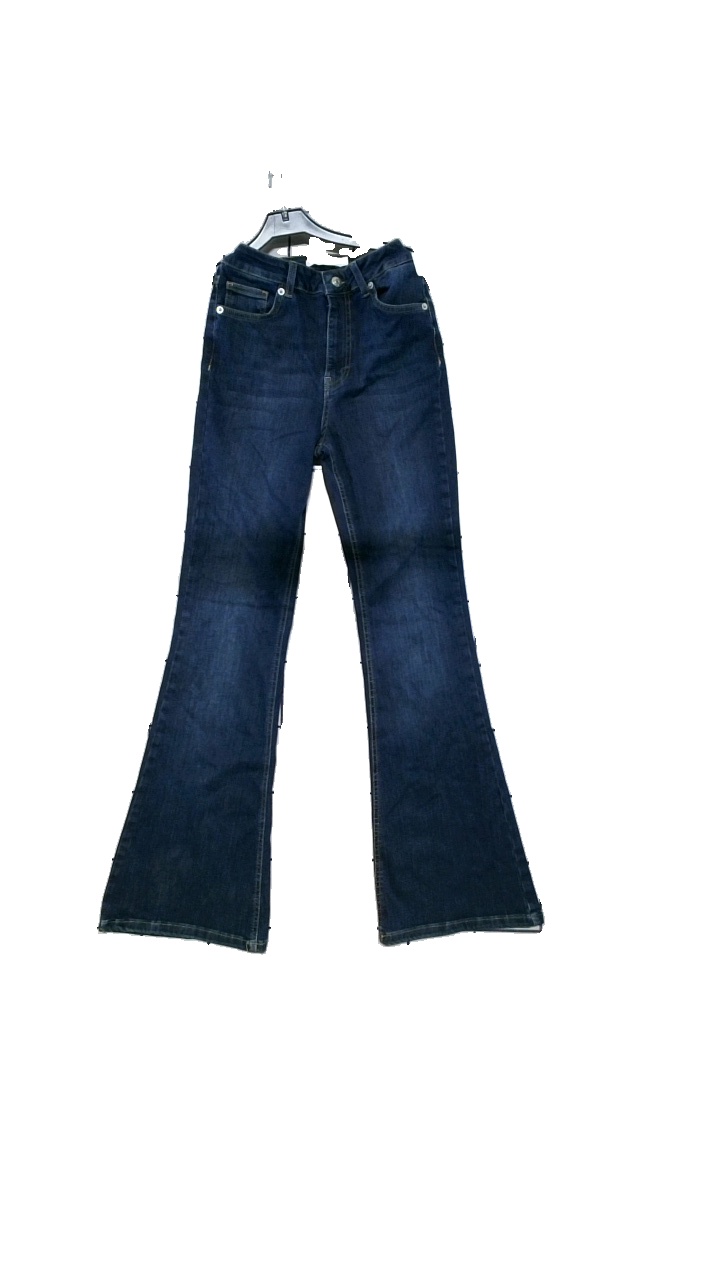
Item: Jeans (Unisex)
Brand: Na-kd
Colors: Blue
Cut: Regular, Loose, Long
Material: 95% cotton, 5% elastane
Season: All
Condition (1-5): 4
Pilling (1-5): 4
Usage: Reuse
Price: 50-100